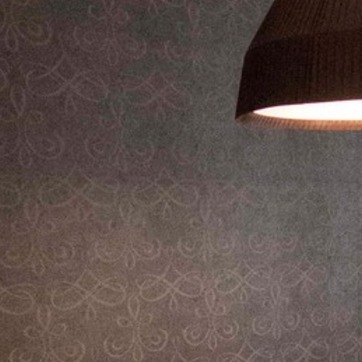
Material: wallpaper